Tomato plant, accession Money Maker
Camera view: horizontal (90 deg, fisheye); turntable rotation: 90 degrees
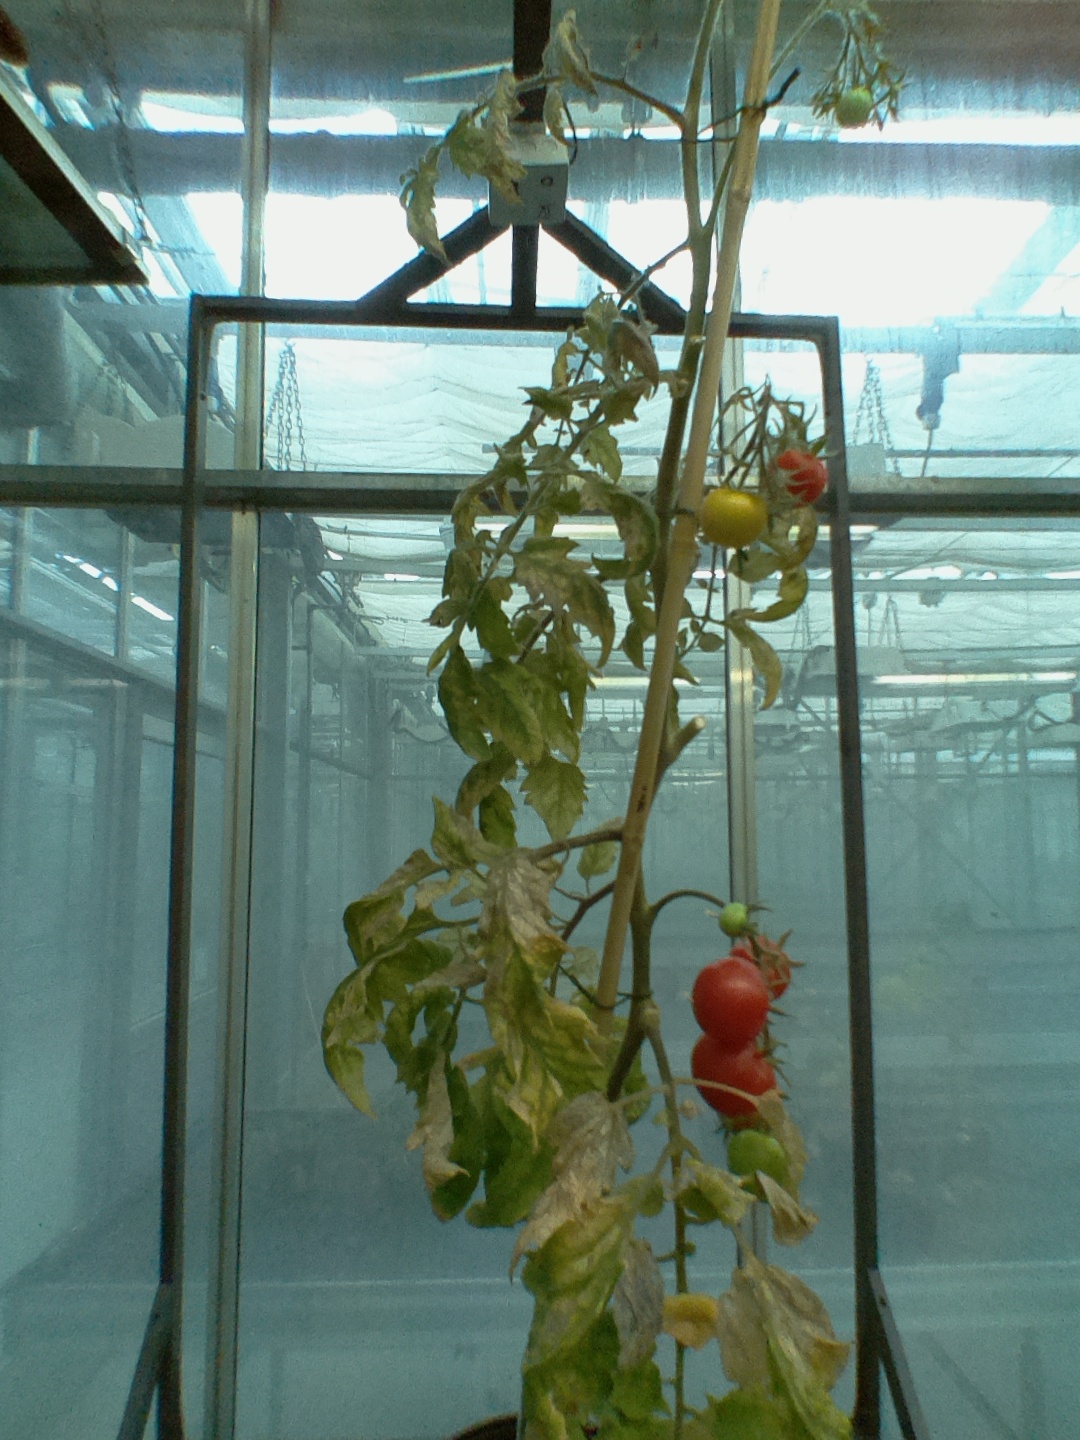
BBCH growth stage 88: 80%-90% of fruits show typical fully ripe color